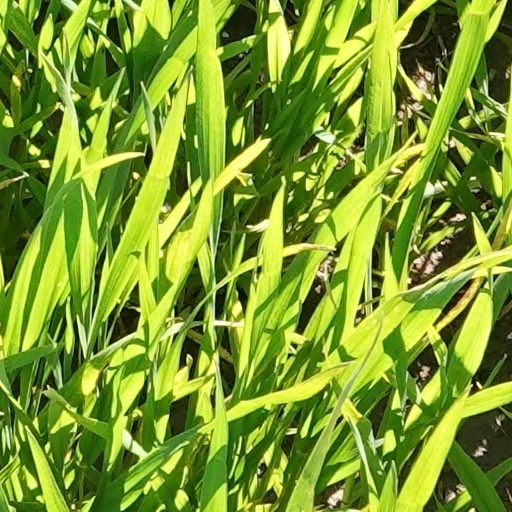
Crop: wheat